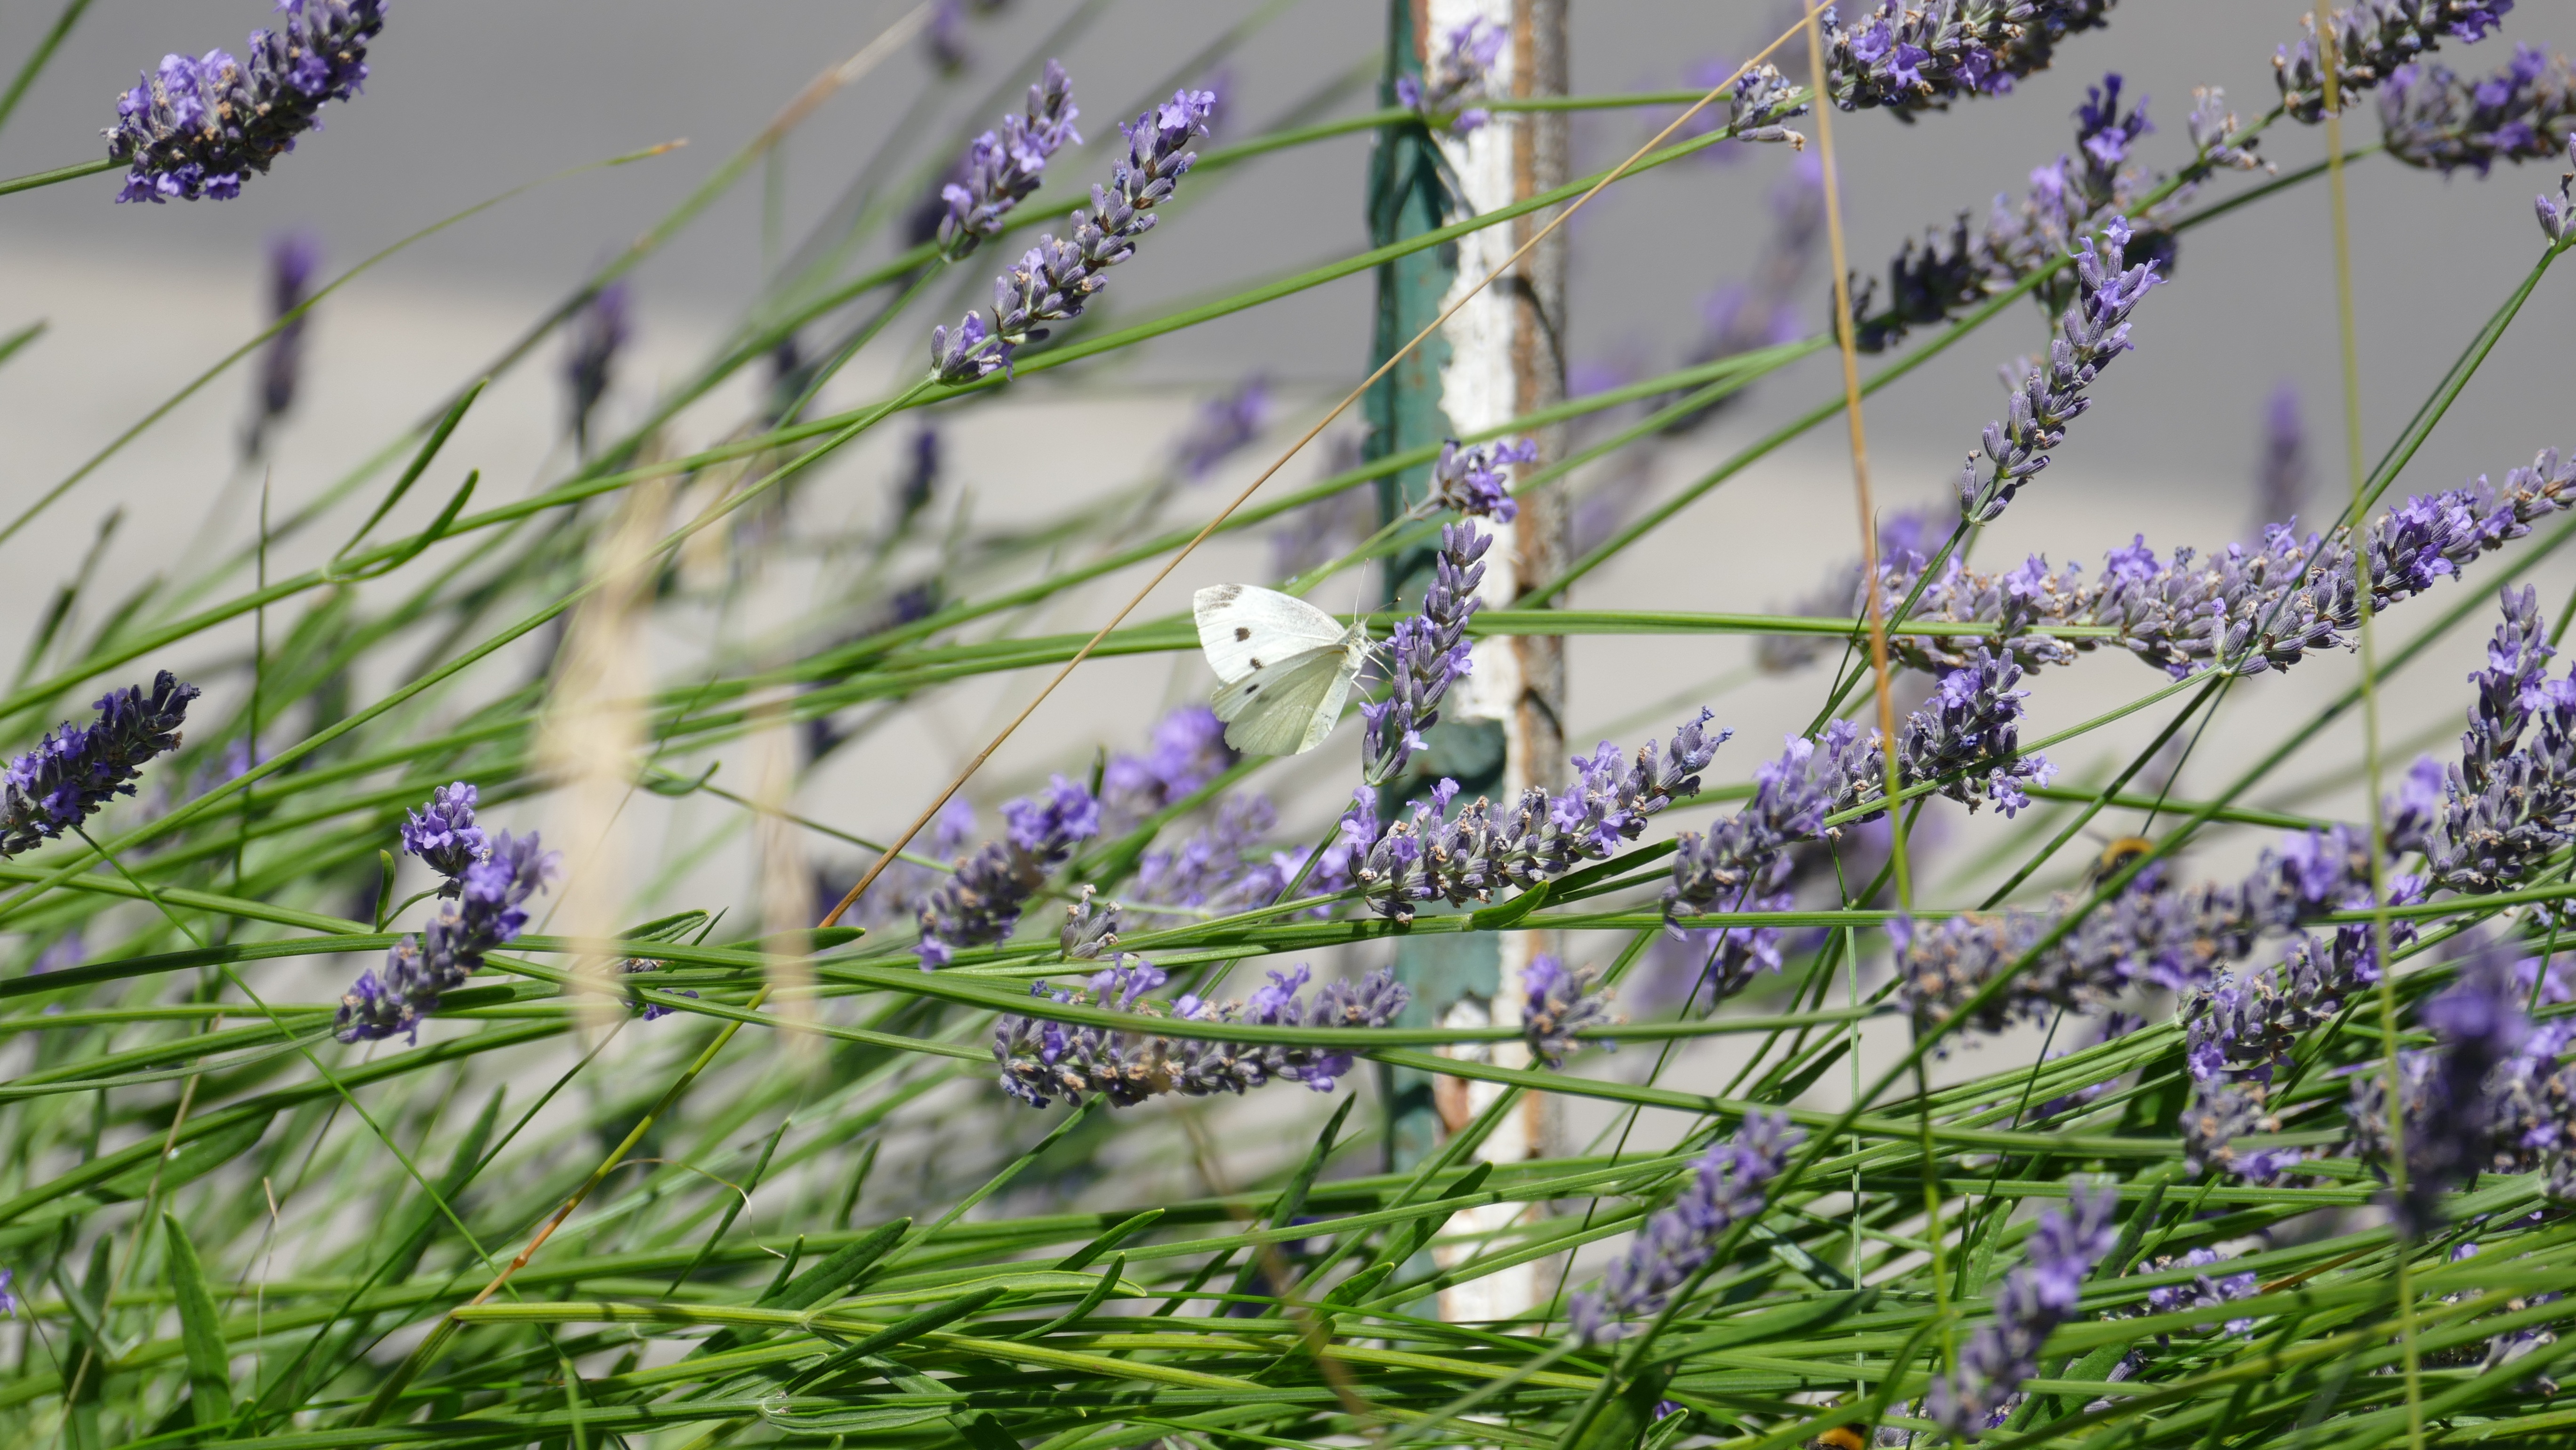
watch, nature, grass, branch, plant, white, meadow, flower, purple, bloom, honey, summer, wild, food, green, spice, herb, insect, macro, botany, butterfly, garden, close, flora, lavender, wildflower, flowers, bed, violet, bee, hummel, nectar, fragrance, medicinal plant, ornamental plant, inflorescence, garden plant, flowering plant, flying insects, lavender flowers, true lavender, blooming lavender, in the summer, grass family, land plant, english lavender